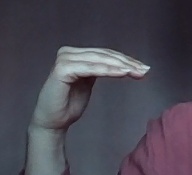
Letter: haa